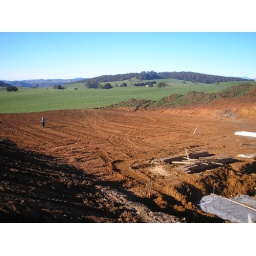
Mother in cow yard looking east with Preston &amp;amp; Barkers hill in back ground